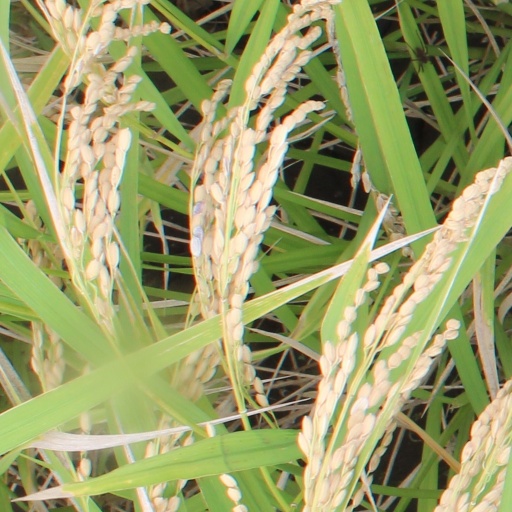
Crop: rice